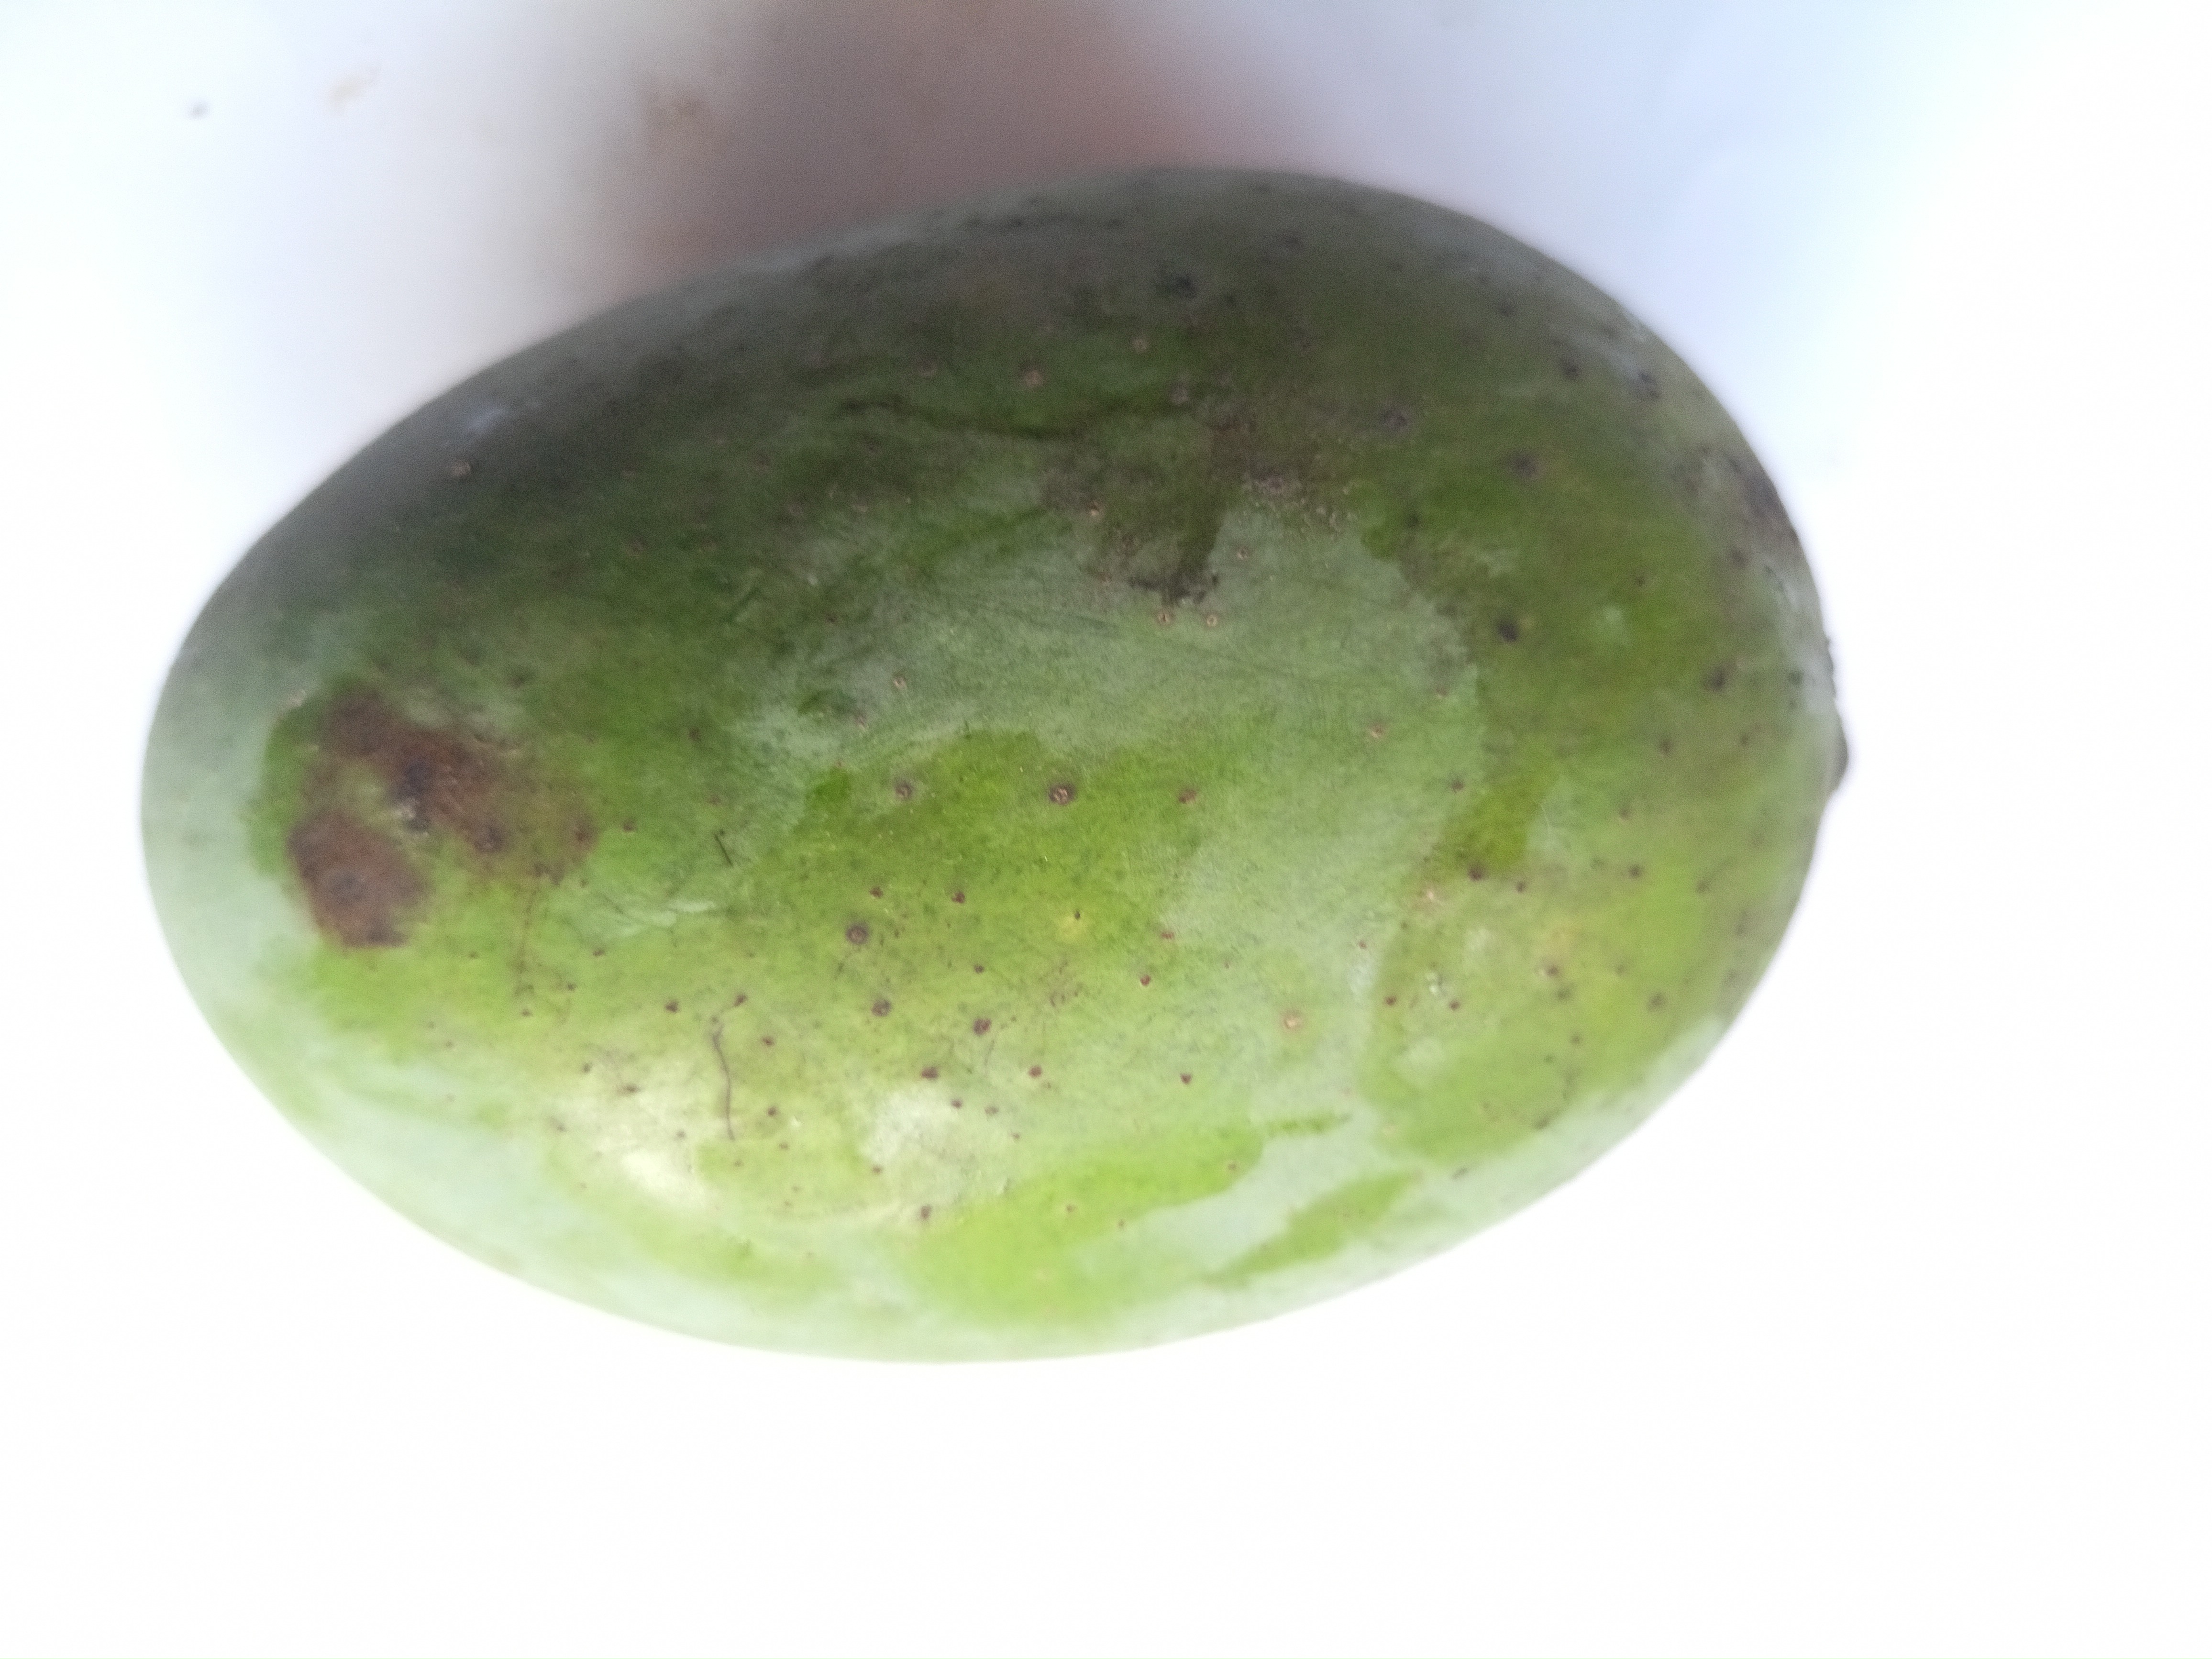
Mango variety: Langra